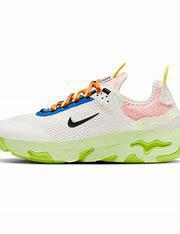
Brand: Nike
Model: React Live